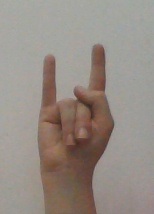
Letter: la